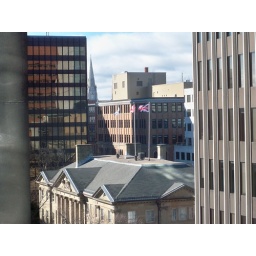
Looking out the window of my classroom to the roof of &amp;quot;The Government House&amp;quot; building in Halifax.